Nachtigall Battalion

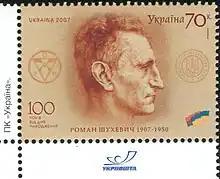
A Ukrainian postage stamp (2007) honouring the Ukrainian Commander of the Nachtigall Battalion - Roman Shukhevych on the 100th anniversary of his birth

The Nachtigall servicemen participated in and organized the Declaration of Ukrainian Independence proclaimed by Yaroslav Stetsko on June 30. Battalion chaplain Ivan Hrynokh made a speech after declaration meeting ended. The German administration did not support these activities but did not act harshly against organizers until mid-September 1941.